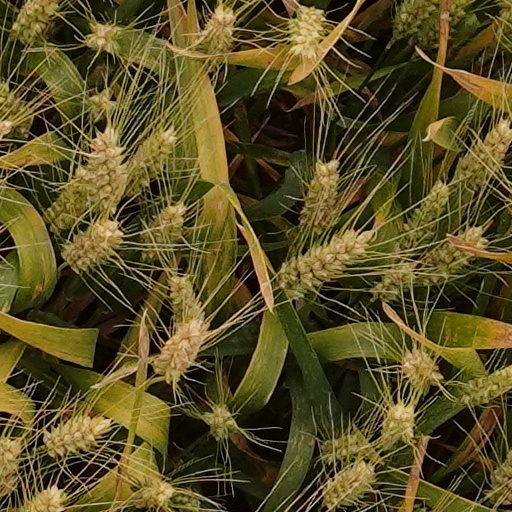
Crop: wheat